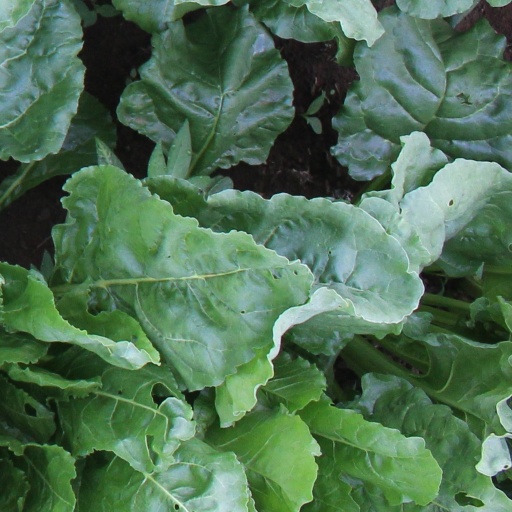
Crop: sugar beet